Answer in natural language. Which point is closer to the camera taking this photo, point A  or point B? Choose between the following options: B or A
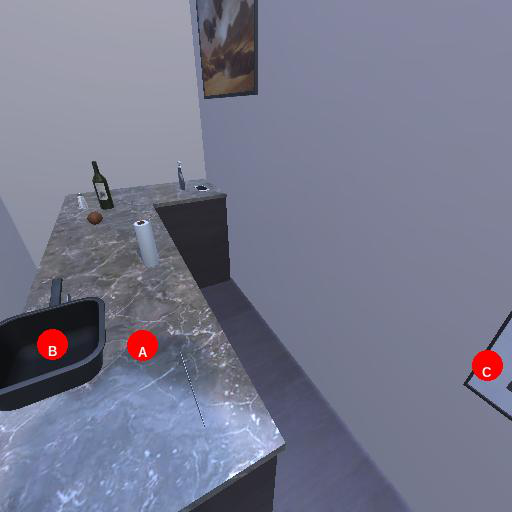
<answer>B</answer>